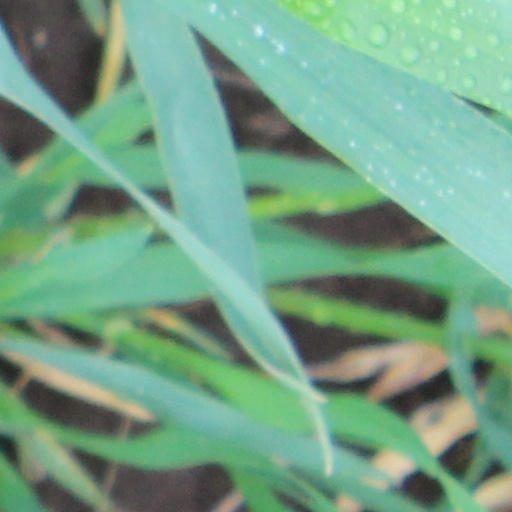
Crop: wheat